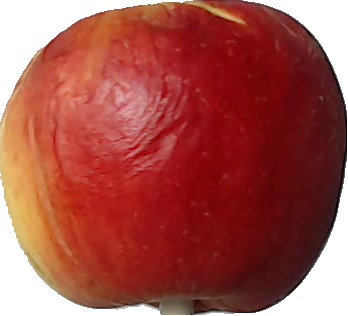
Label: apple_red_yellow_1